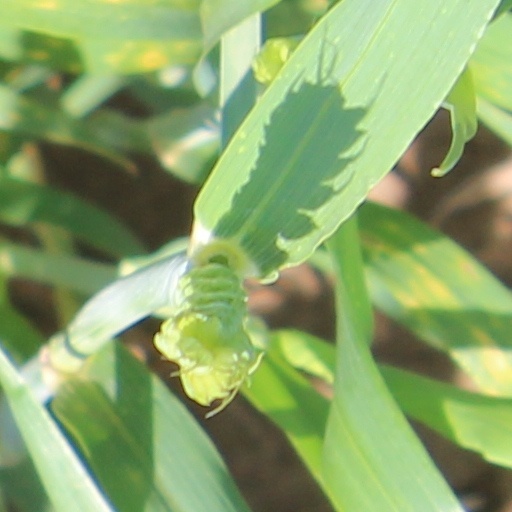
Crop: wheat